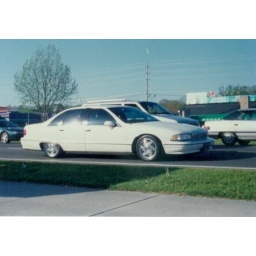
1990`s car shows...found the old pictures in shoe box.